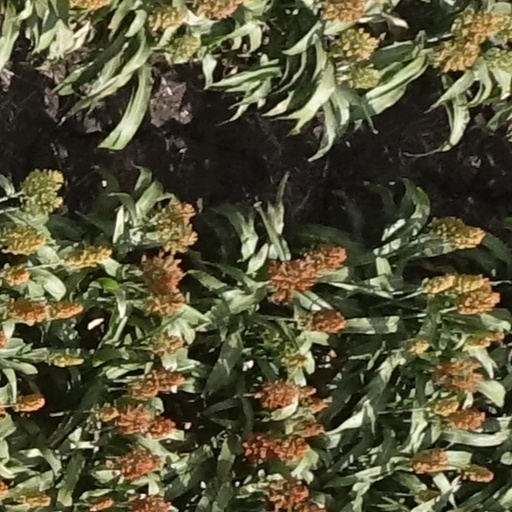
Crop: sorghum